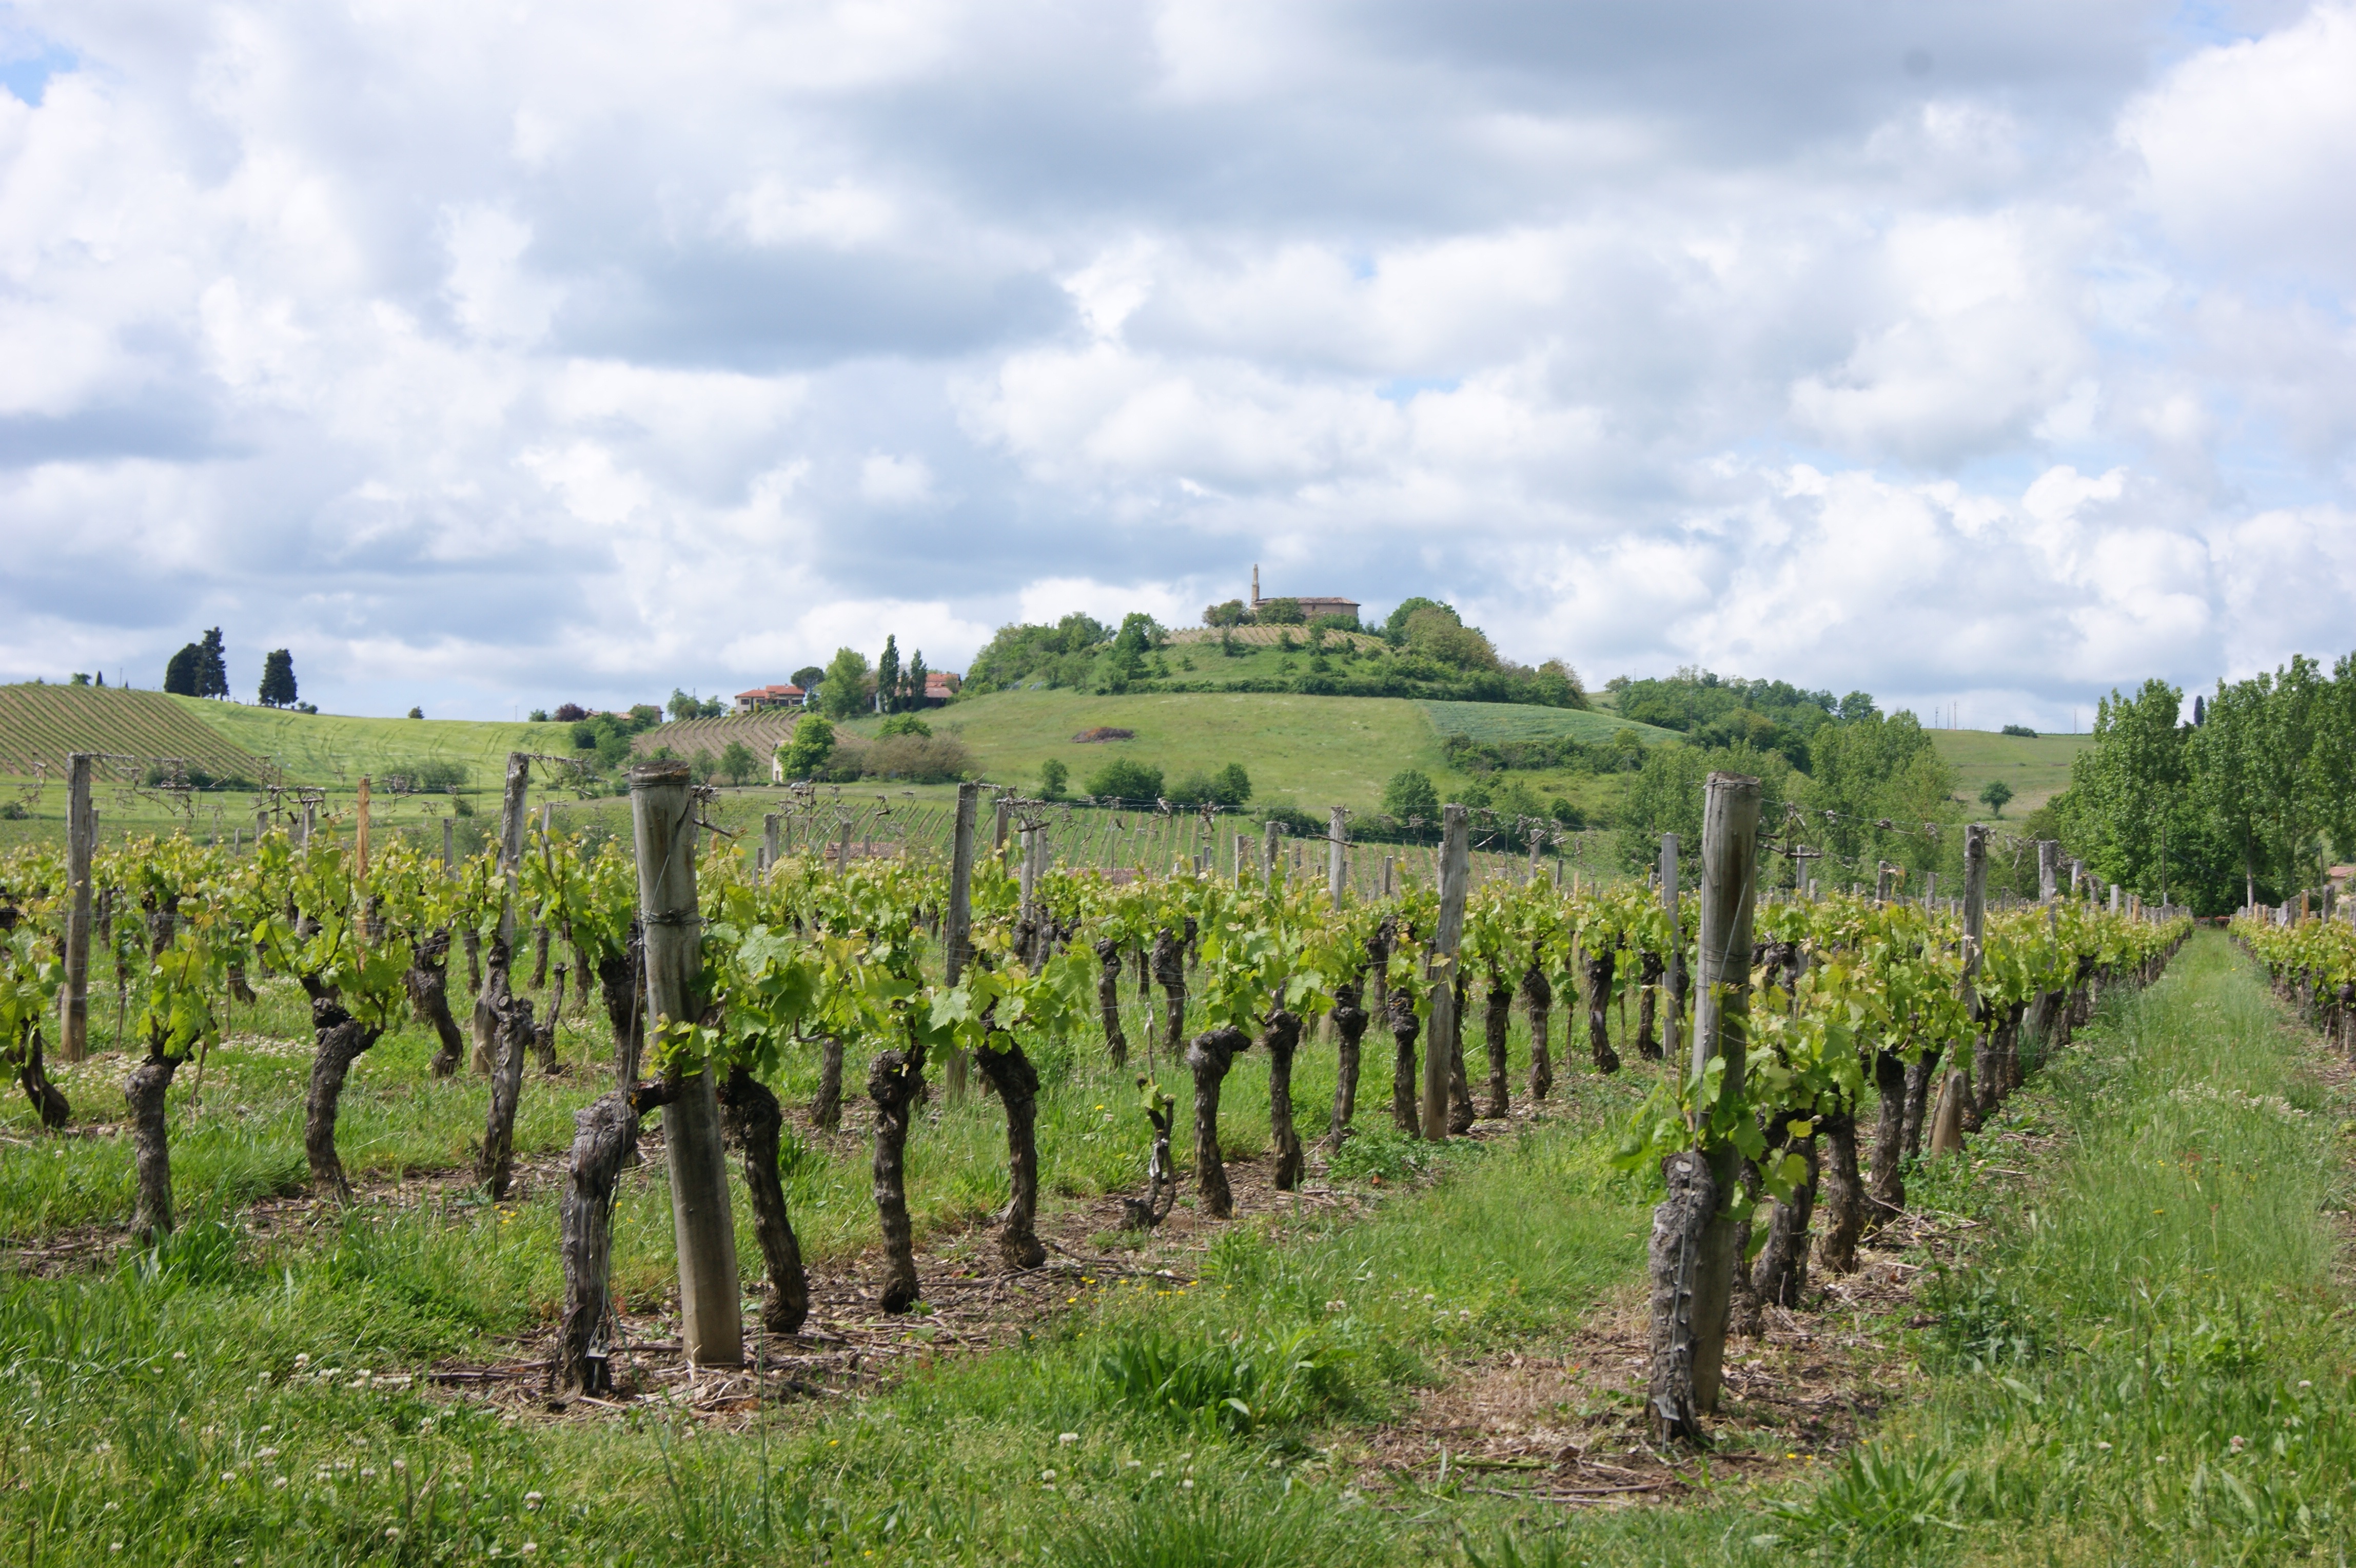
landscape, nature, branch, vineyard, field, france, soil, agriculture, shrub, plantation